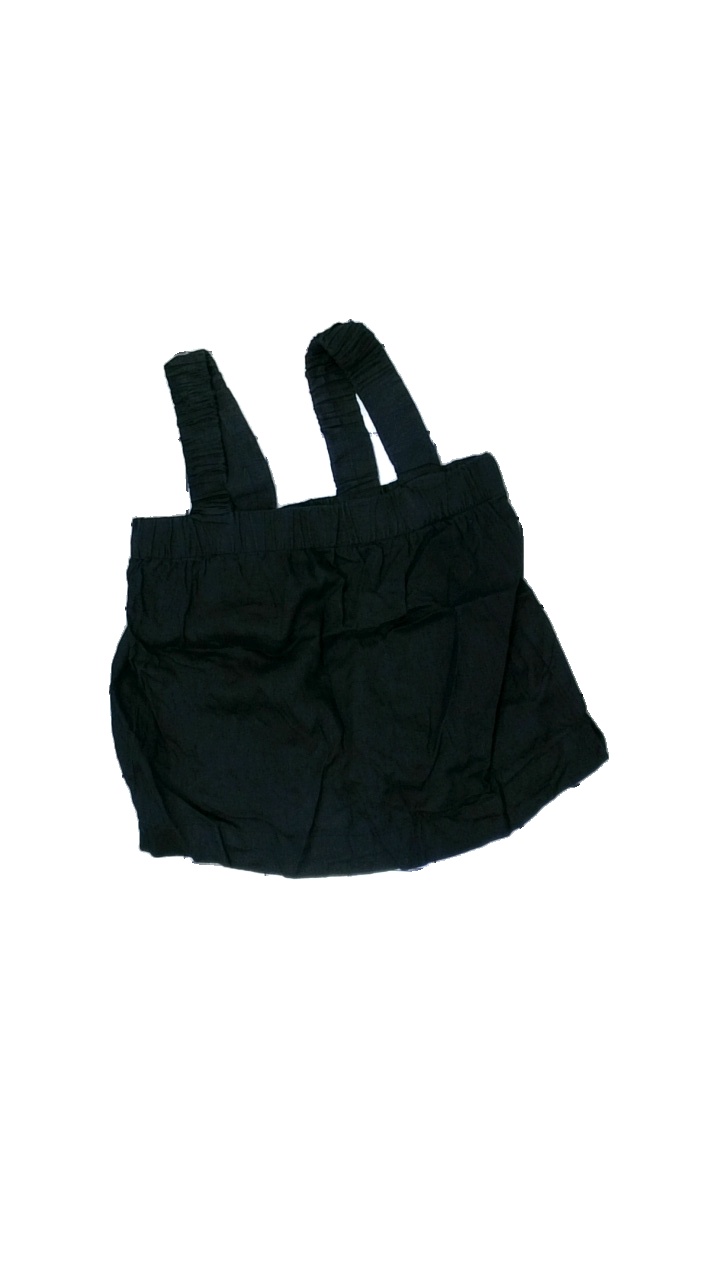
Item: Top (Ladies)
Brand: Kay/day
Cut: Regular, Loose
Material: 100% cotton
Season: All
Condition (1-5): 3
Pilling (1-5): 4
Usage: Reuse
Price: <50